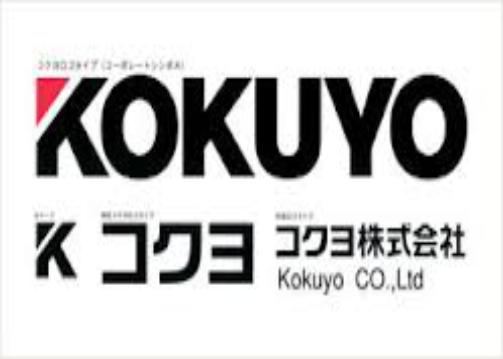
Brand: kokuyo
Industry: Necessities